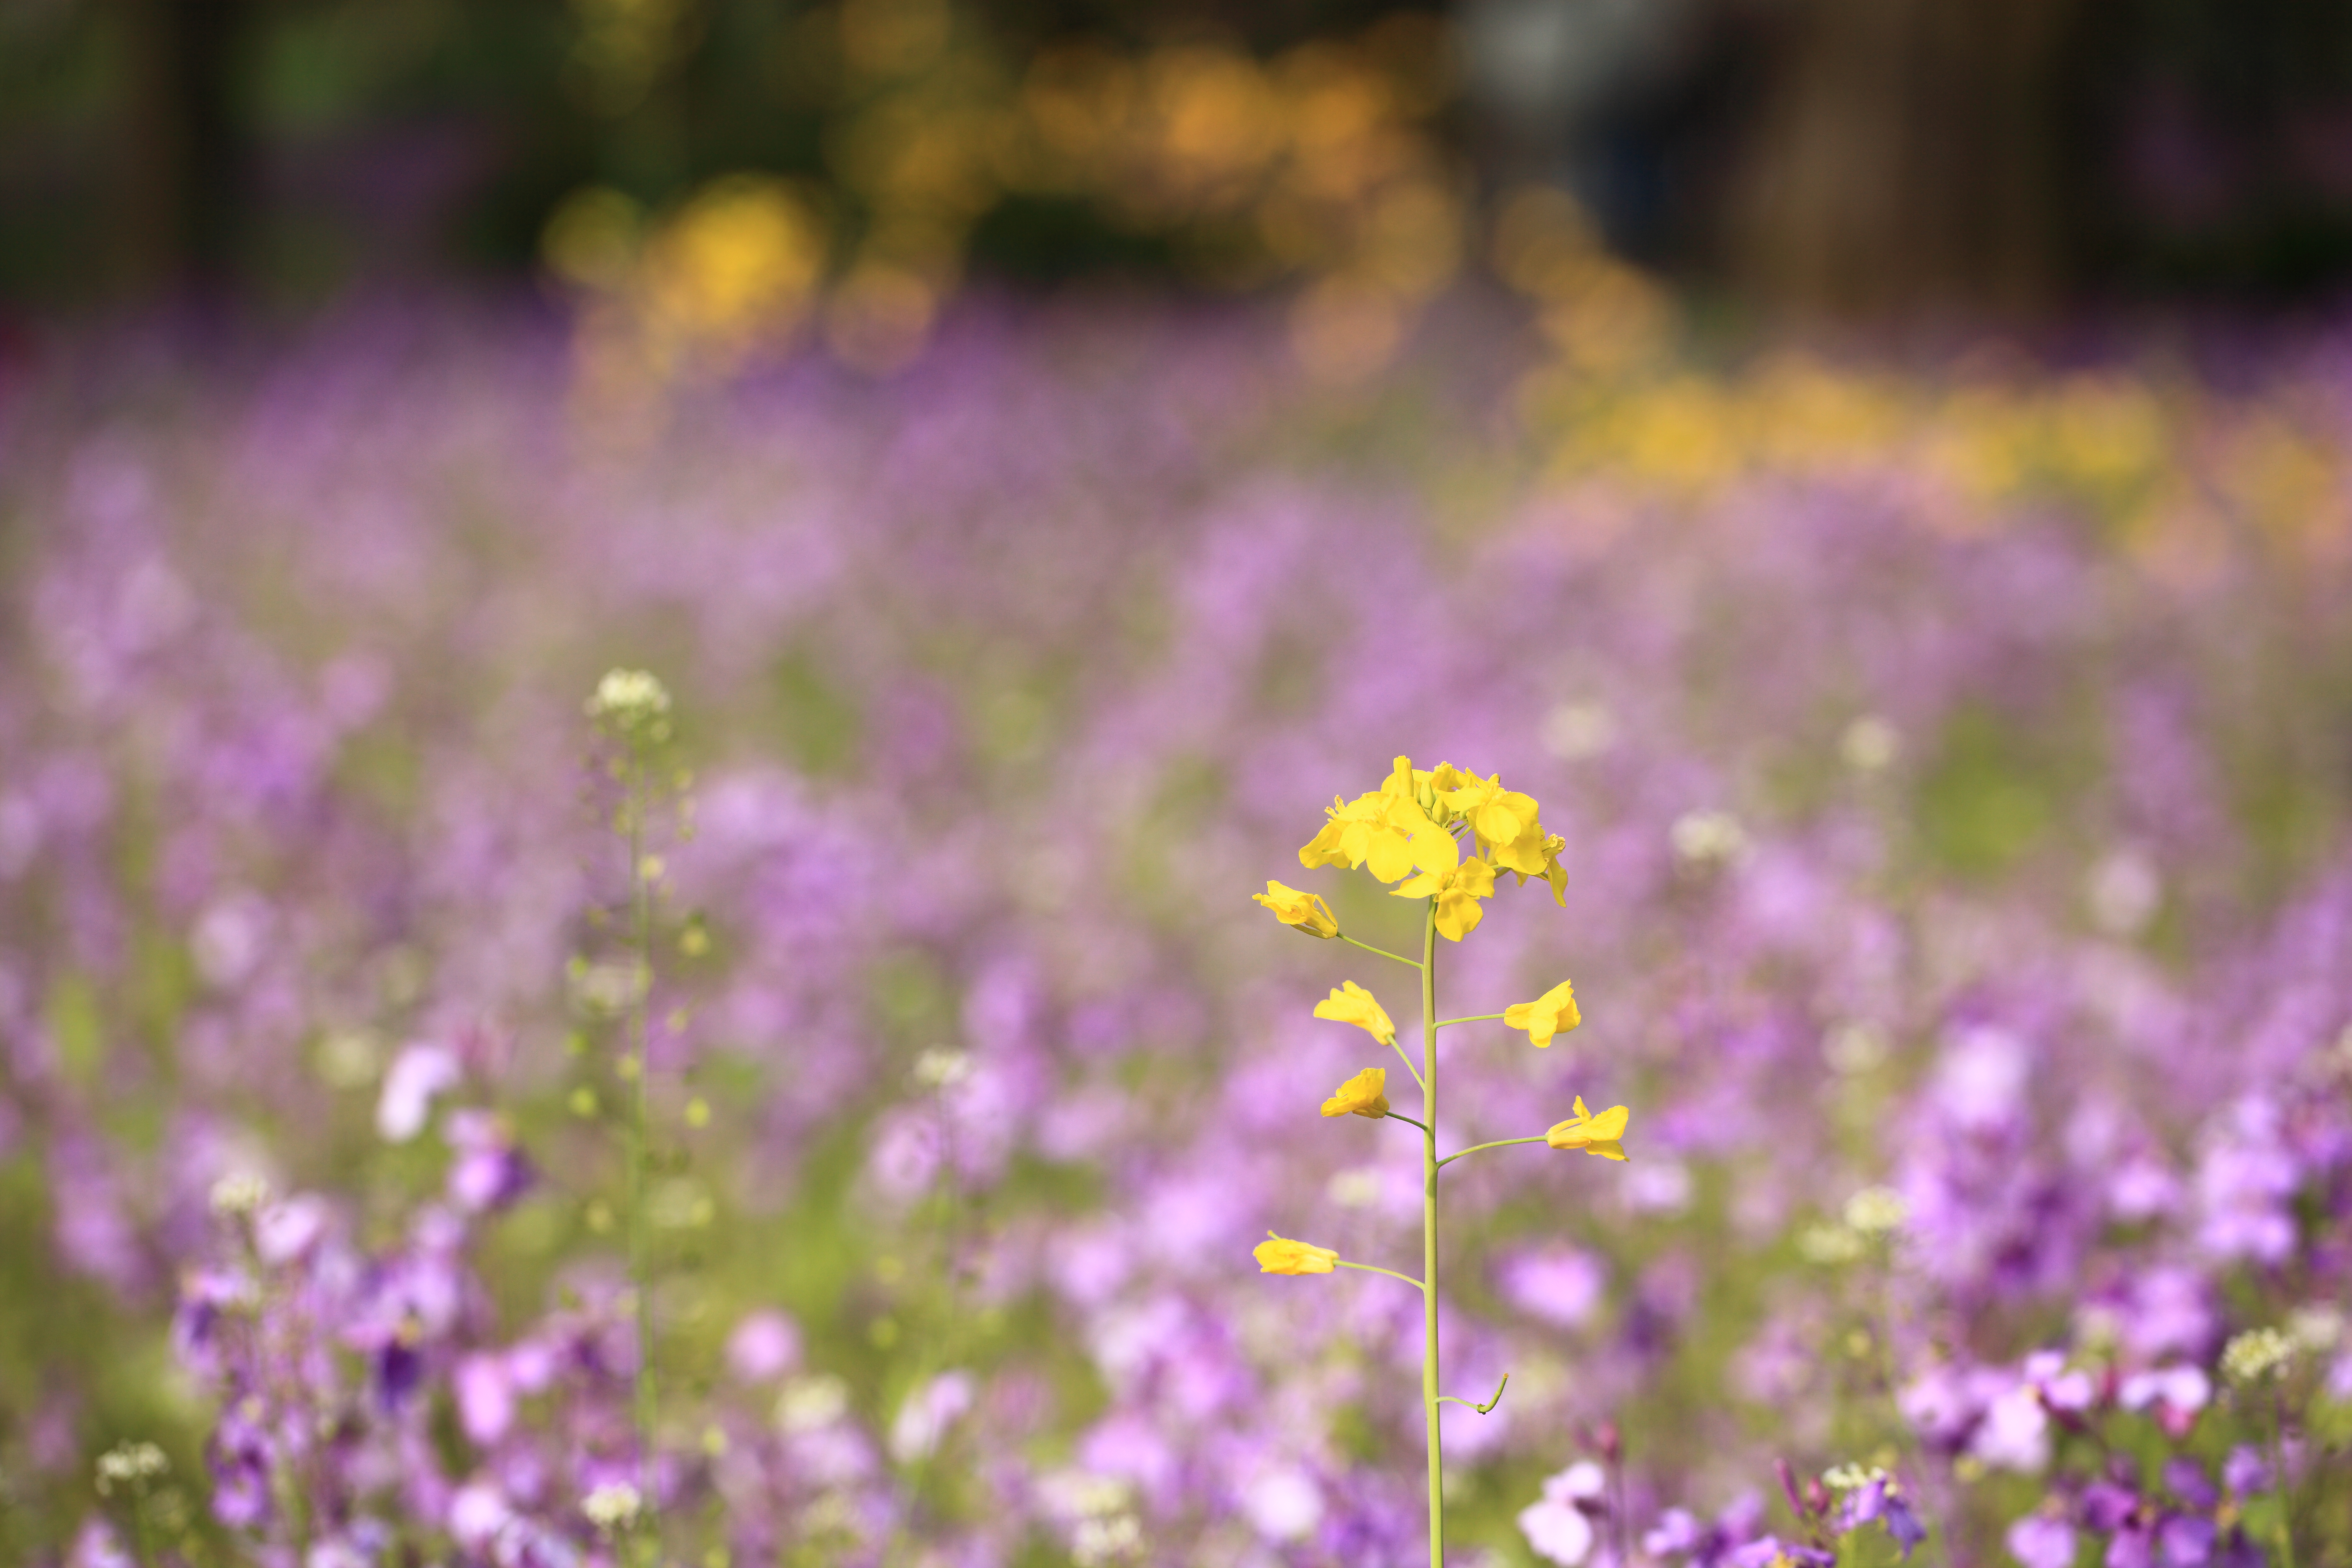
nature, blossom, plant, field, meadow, flower, pattern, chinese, high, flora, lavender, wildflower, background, tokyo, violet, wallpaper, 5d, hires, markii, hi, res, resolution, tachikawa, showakinenpark, macro photography, cress, violaceus, orychophragmus, flowering plant, annual plant, land plant, english lavender